Emblem of Thailand

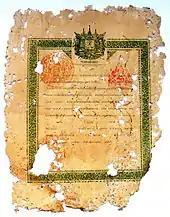
A Buddhist Theological degree from 1910, from Uttaradit Province. The coat of arms of Siam is used on the letterhead.

During the Ayutthaya Kingdom (1350–1767), the king had in his possession several seals (ตรา, "tra") of various designs. These stamp seals were used in the authentication of official documents, especially on those sent out from the central administration to the provinces. They were usually made from carved blocks of ivory. In 1635 a law was passed, regulating the use of each seal for a specific purpose or on specific documents. For example, one was used for the interior administration, one for foreign affairs, one for military affairs and one for dynastic affairs. The king entrusted a seal to an individual minister, with a "Master of the Seal", whose role it was to write and seal all documents on his behalf.